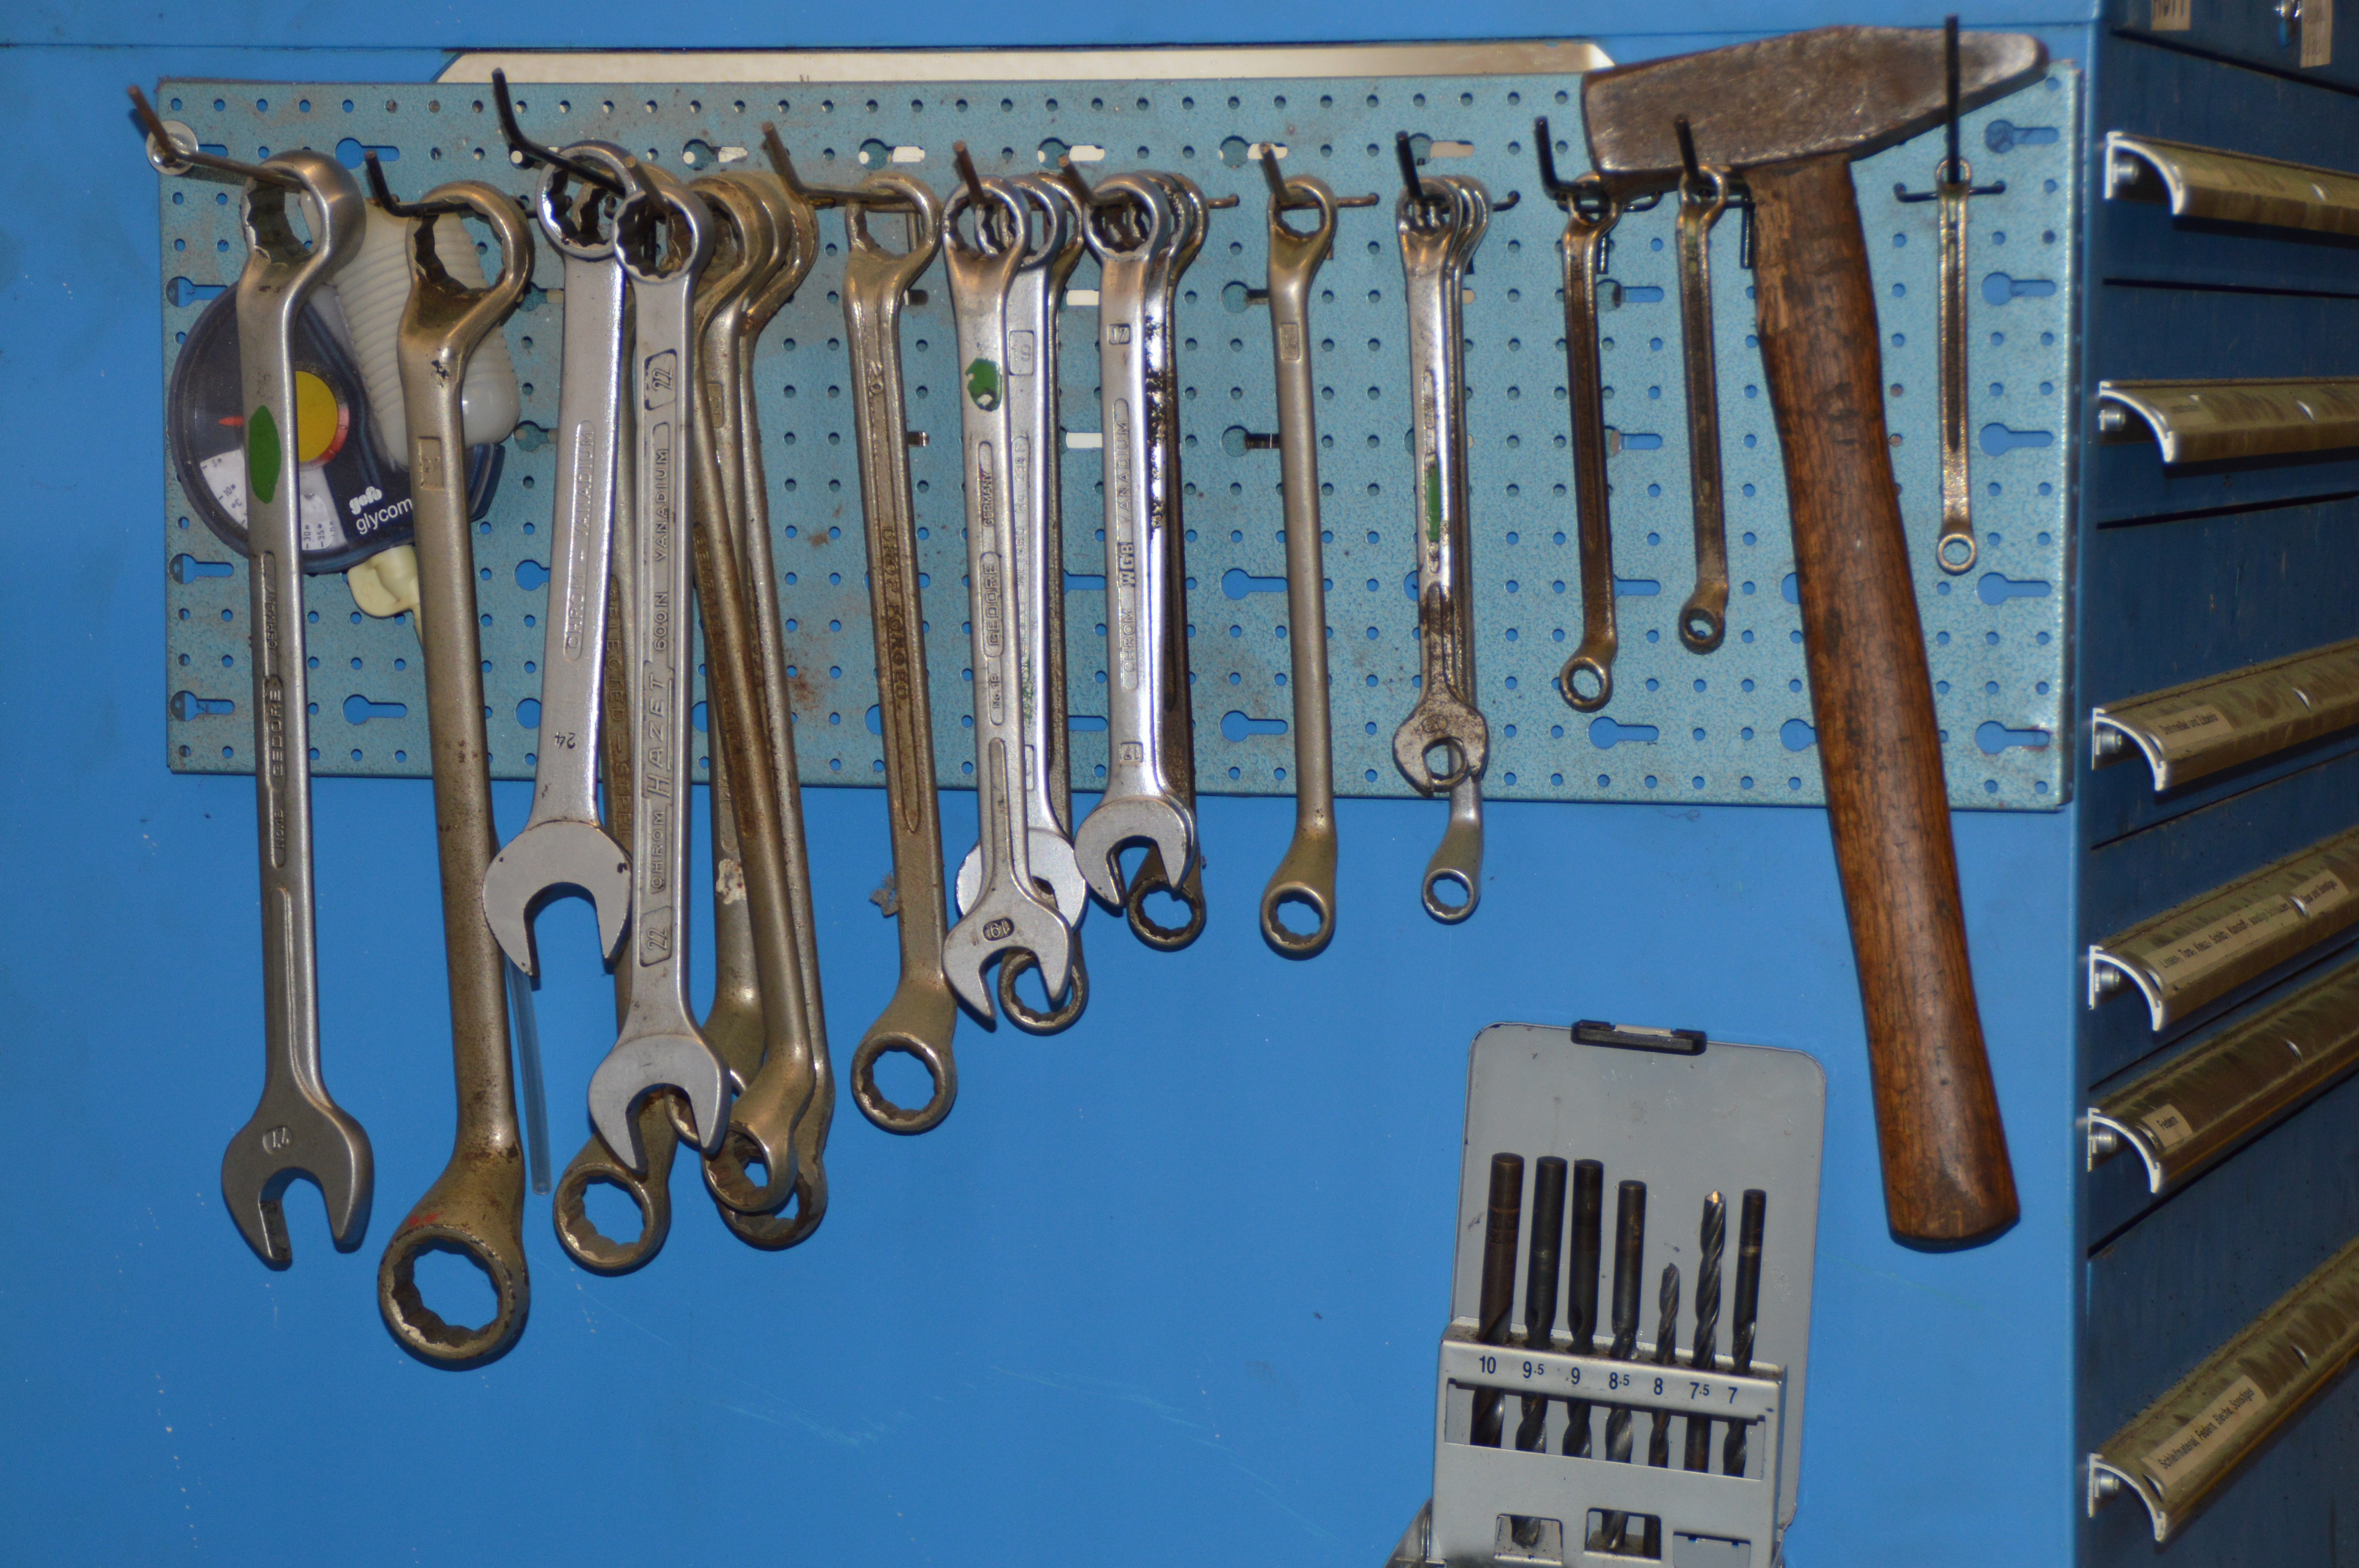
workshop, hammer, mast, product, tools, wrench